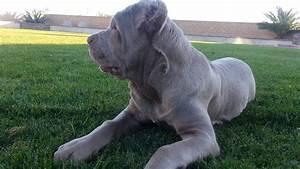
dog